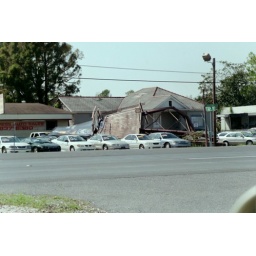
Billboard was bent like paper and fell on a car in a Used Car lot on Causeway Blvd. in Metairie, LA